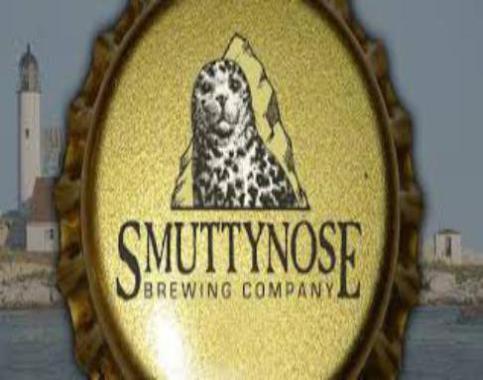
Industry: Food